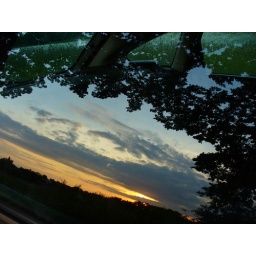
There's obviously something about cars and reflections. Sunset near St Ippolytts, on the rear passenger window